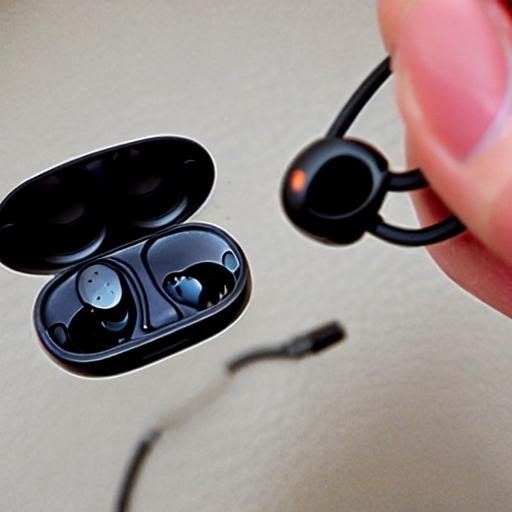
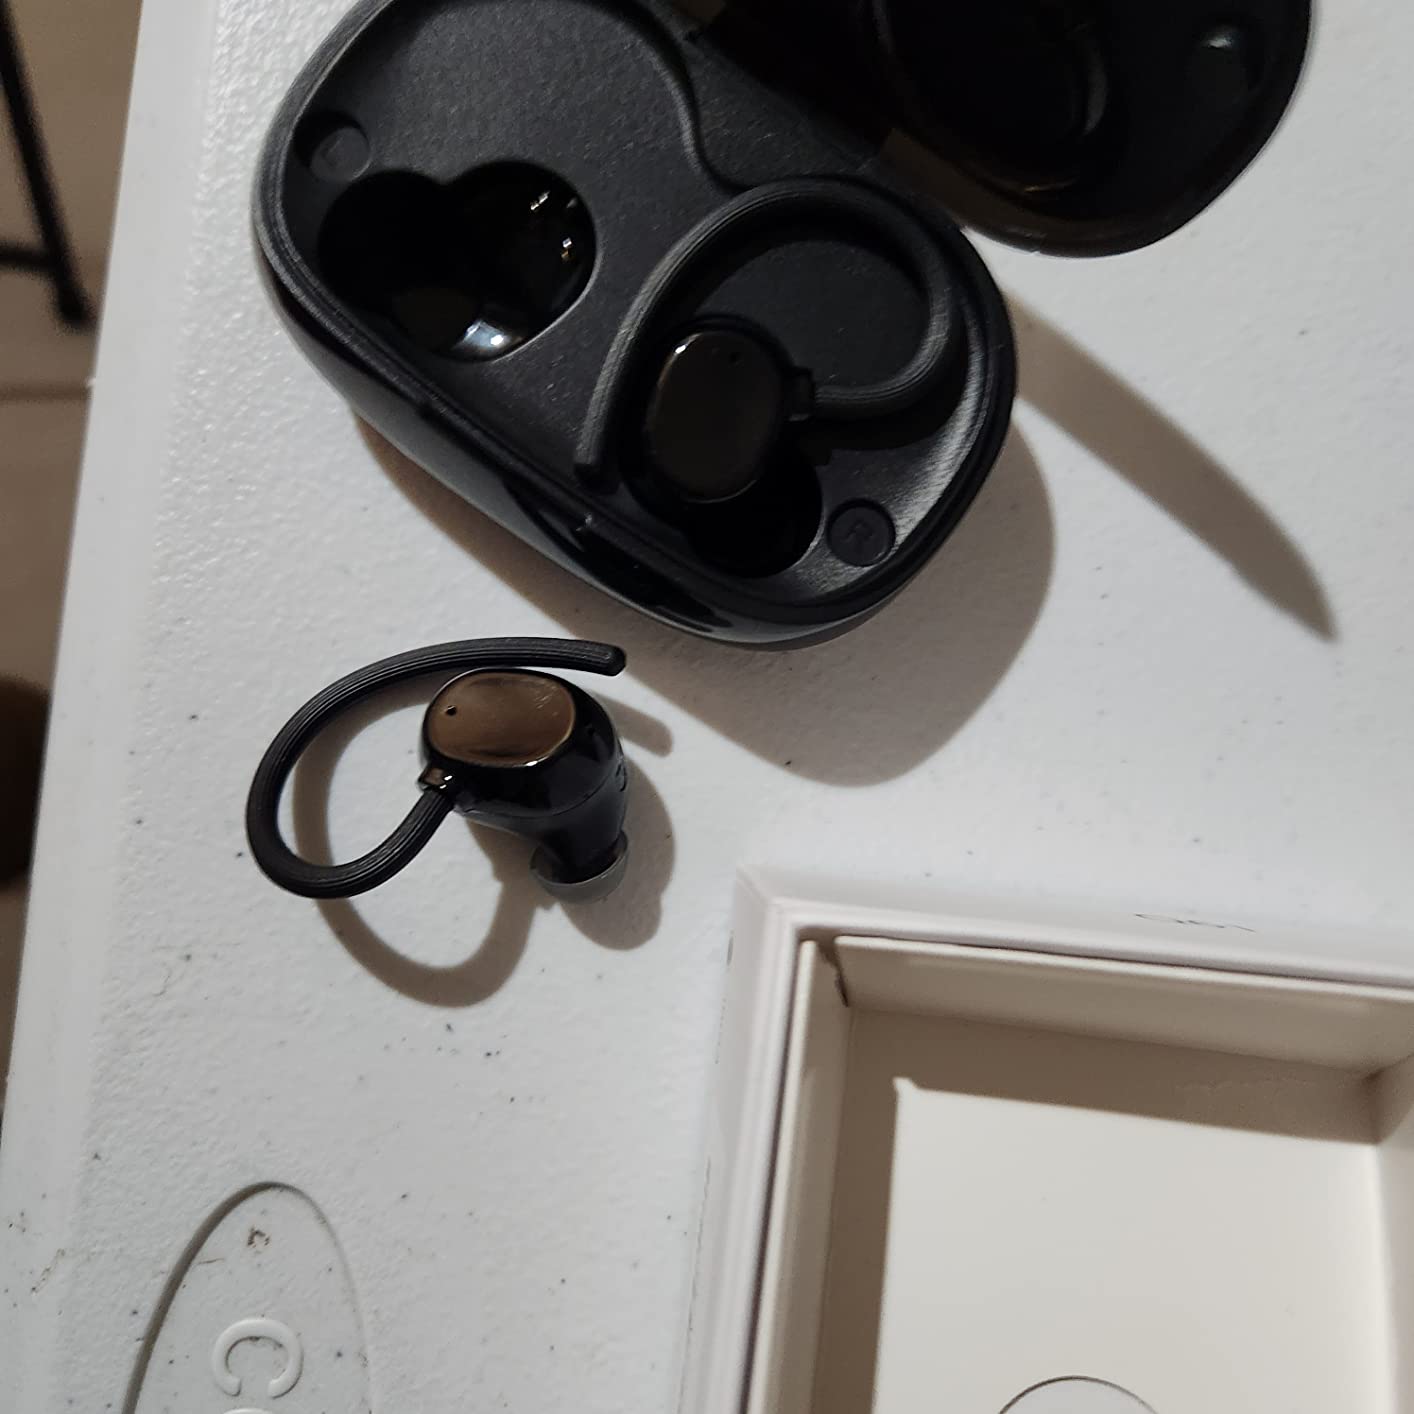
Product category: earbuds
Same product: no